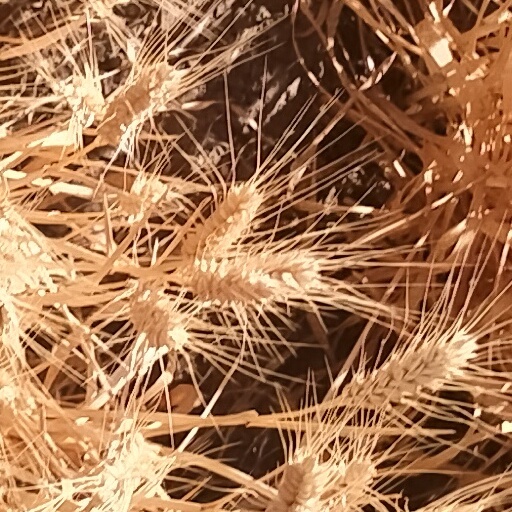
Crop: wheat